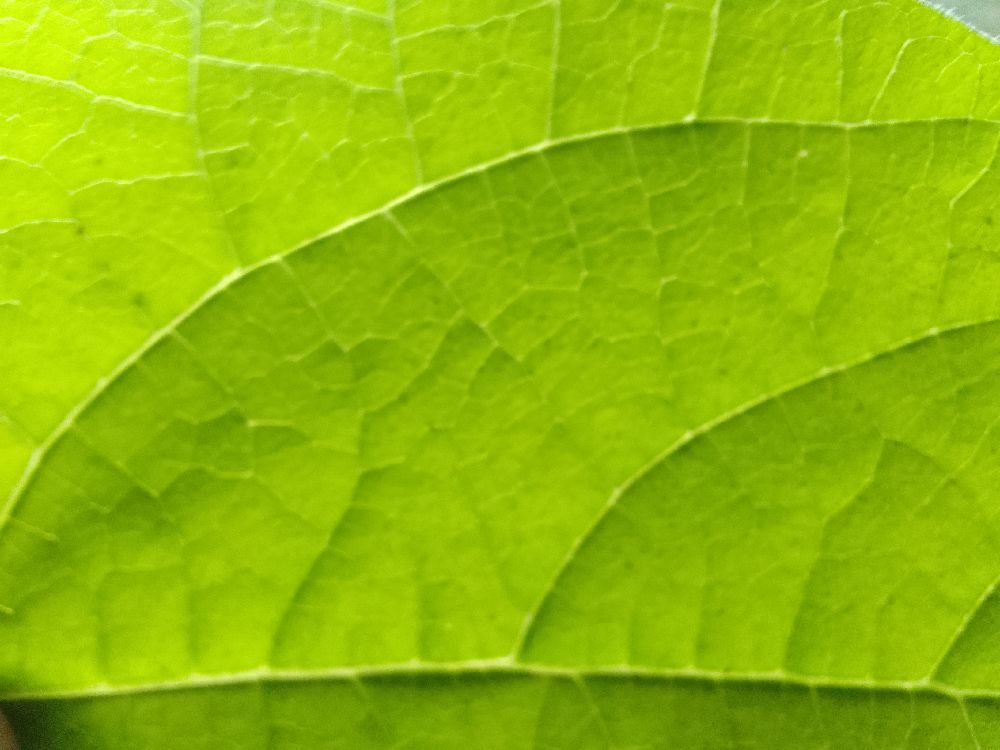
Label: healthy